Présilly, Jura

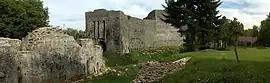
Ruins of the chateau

Présilly is a commune in the Jura department in Bourgogne-Franche-Comté in eastern France. It is known for the ruins of a castle dating from the 12th to 17th centuries, where every summer open air theatrical shows are organized in the summer. The castle is surrounded by a discovery trail to recall what castle life was like.